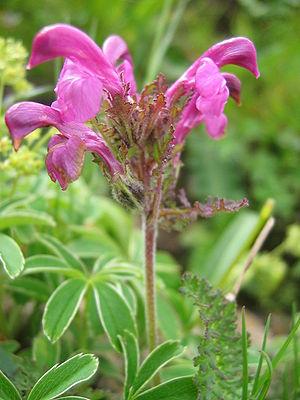
La pédiculaire de Kerner est une plante herbacée vivace appartenant à la famille des Scrophulariaceae selon la classification classique de Cronquist ou à la famille des Orobanchaceae selon la classification phylogénétique et au genre Pedicularis.